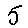
Label: 5